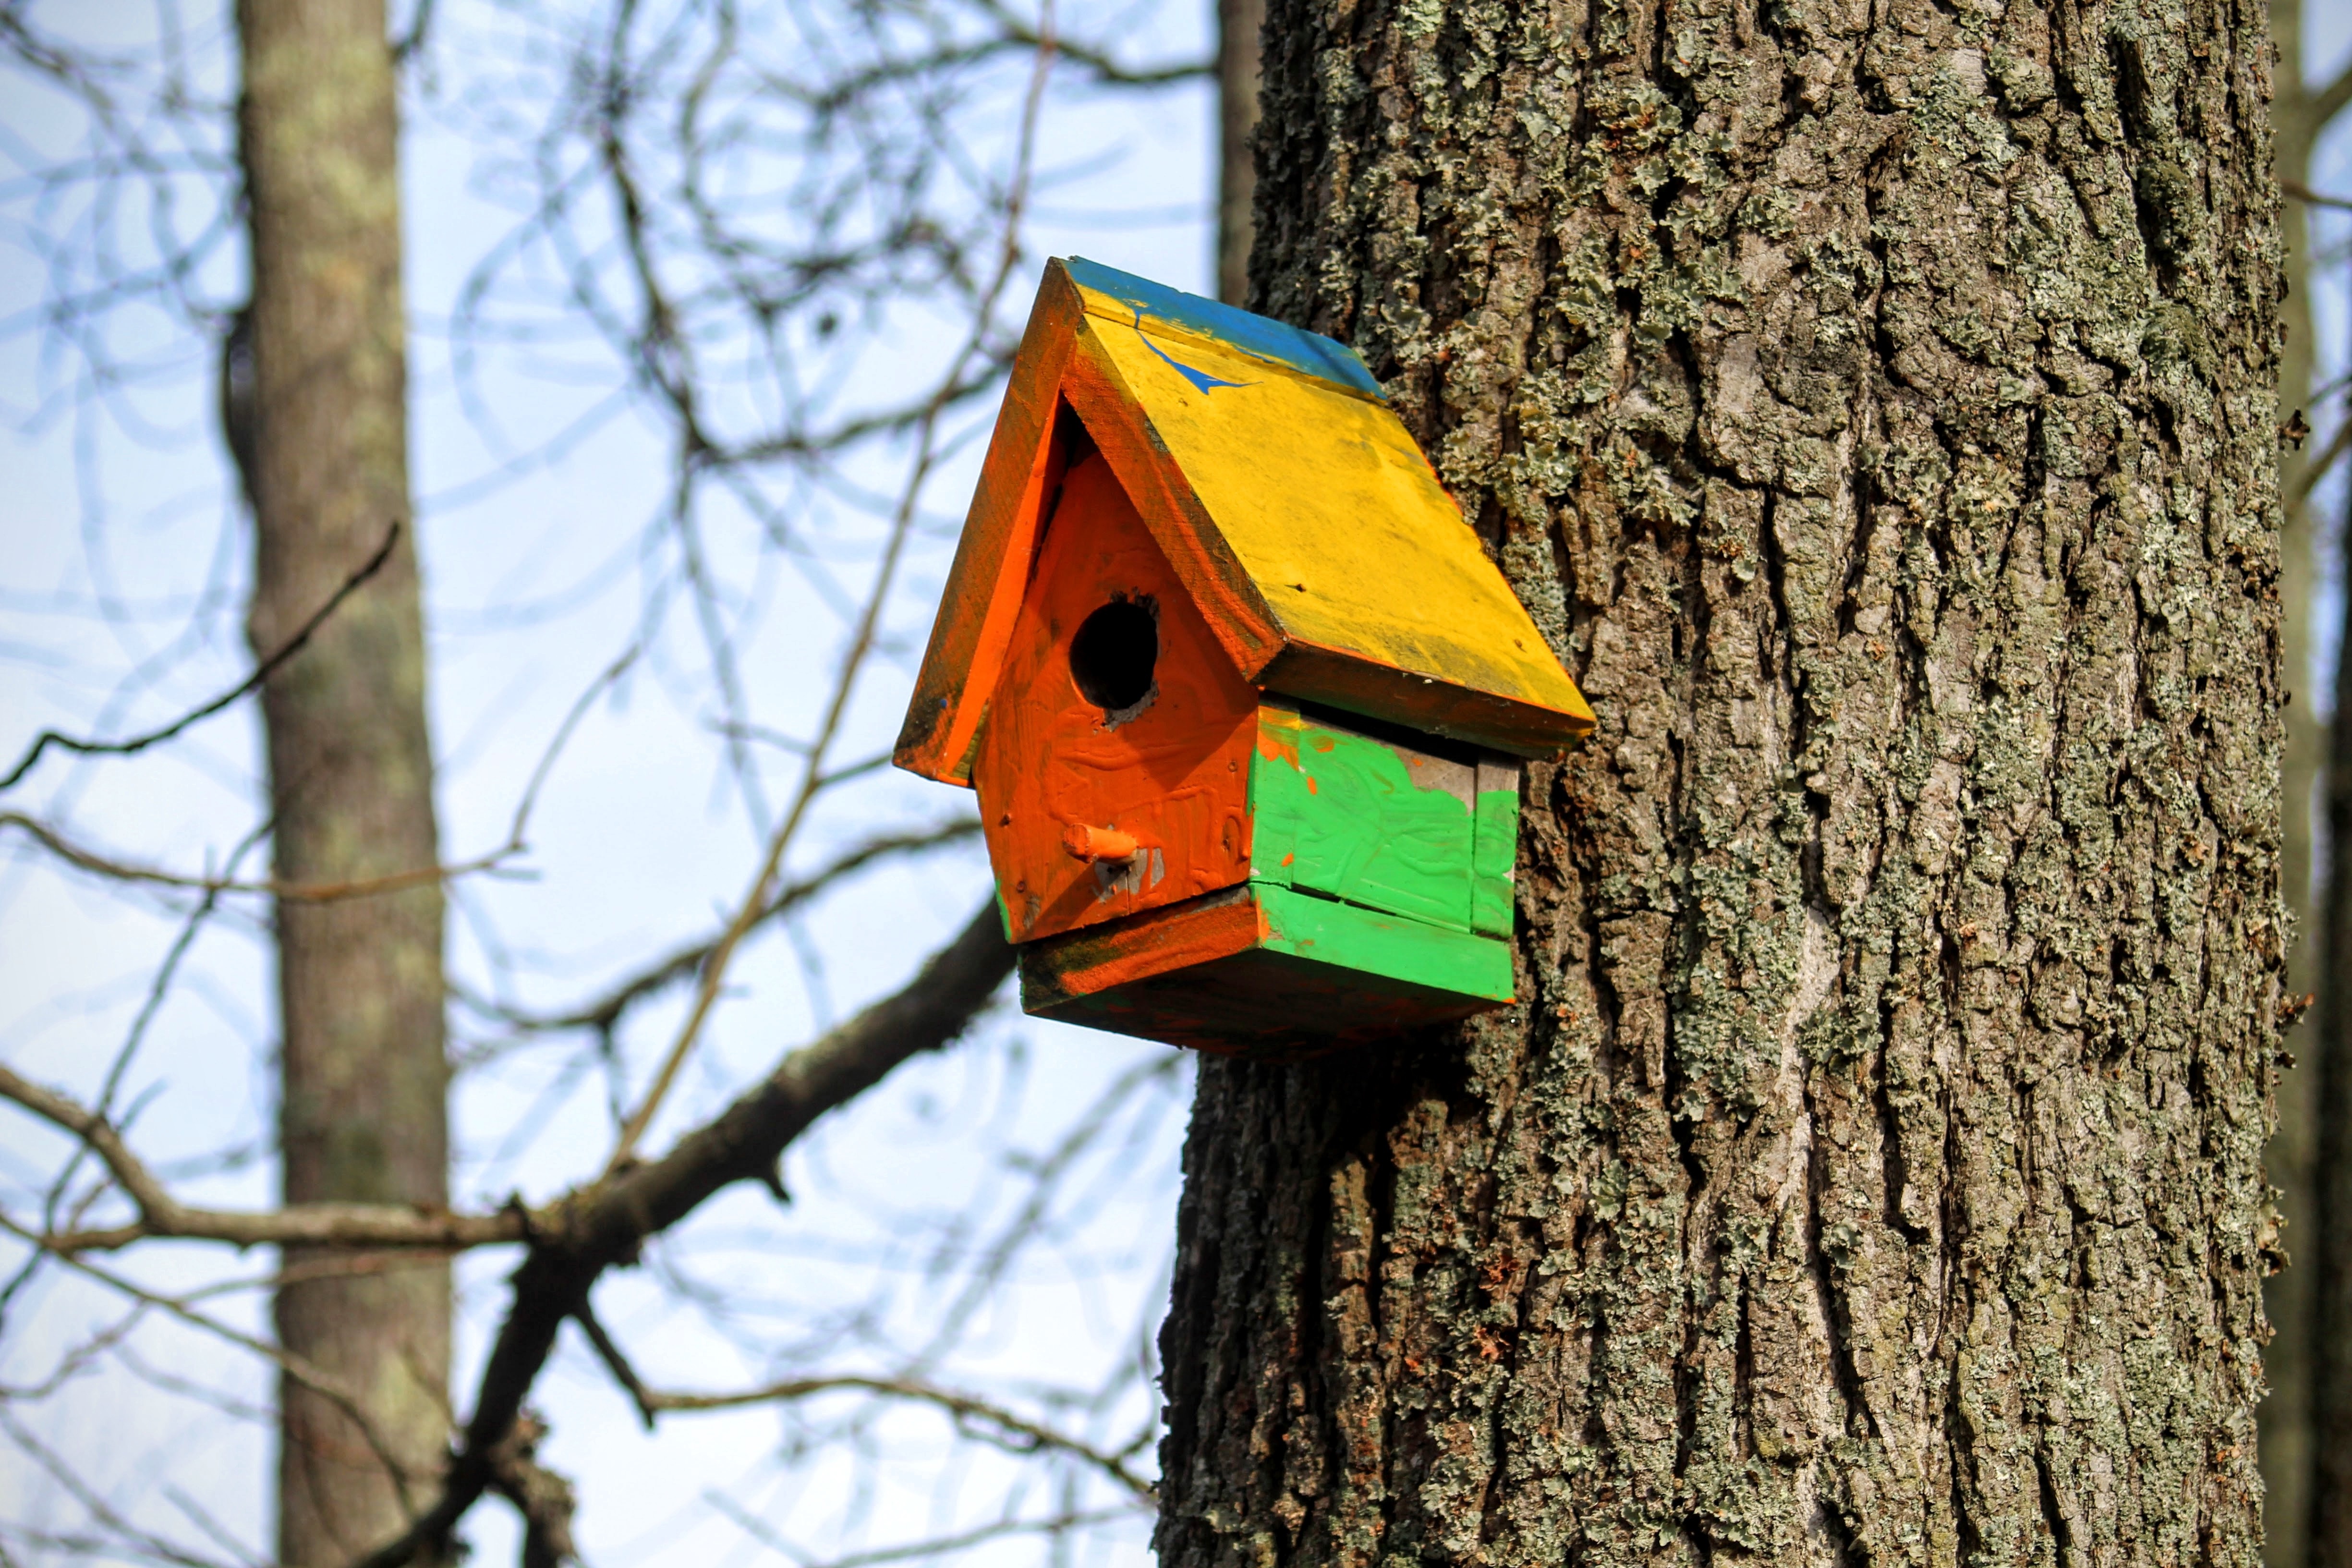
tree, nature, branch, leaf, wildlife, spring, green, color, autumn, yellow, lighting, season, fauna, birdhouse, bird feeder